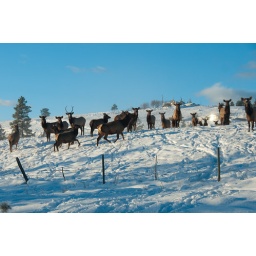
Nothing to see here, just the heard of Elk that likes to live in the field near my house in the winter time!